Robert Ruffin Barrow

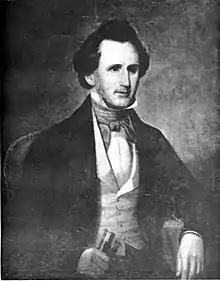

Robert Ruffin Barrow (1798 – 1875) was one of the owners of the most land and slaves in the southern United States before the American Civil War. He owned sixteen plantations, mostly in Louisiana, and had large landholdings in Texas. He also invested money in projects in which he saw potential. The most well known investment he made was in the early submarine projects of his brother-in-law, Horace Hunley, for the Confederate States Navy.